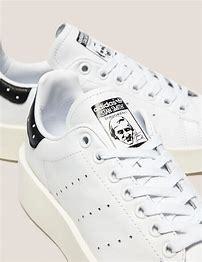
Brand: adidas
Model: Originals Stan Smith